Feminist perspectives on sex work

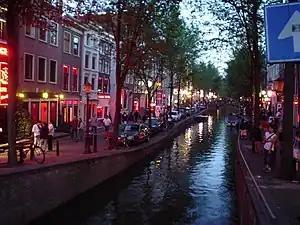

Feminist views on sex work vary widely, depending on the type of feminism being applied. The sex industry is defined as the system of supply and demand which is generated by the existence of sex work as a commodity. The sex industry can further be segregated into the direct sex industry, which mainly applies to prostitution, and the indirect sex industry, which applies to sexual businesses which provide services such as lap dancing. The final component of the sex industry lies in the production and selling of pornography. With the distinctions between feminist perspectives, there are many documented instances from feminist authors of both explicit and implied feminist standpoints that provide coverage on the sex industry in regards to both "autonomous" and "non-autonomous" sex trades. The quotations are added since some feminist ideologies believe the commodification of women's bodies is never autonomous and therefore subversive or misleading by terminology.